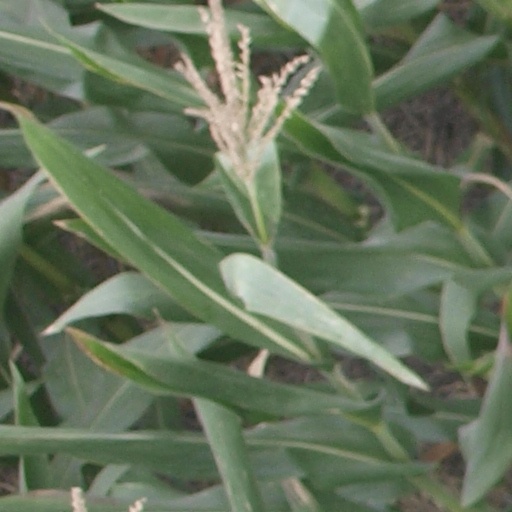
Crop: maize; corn